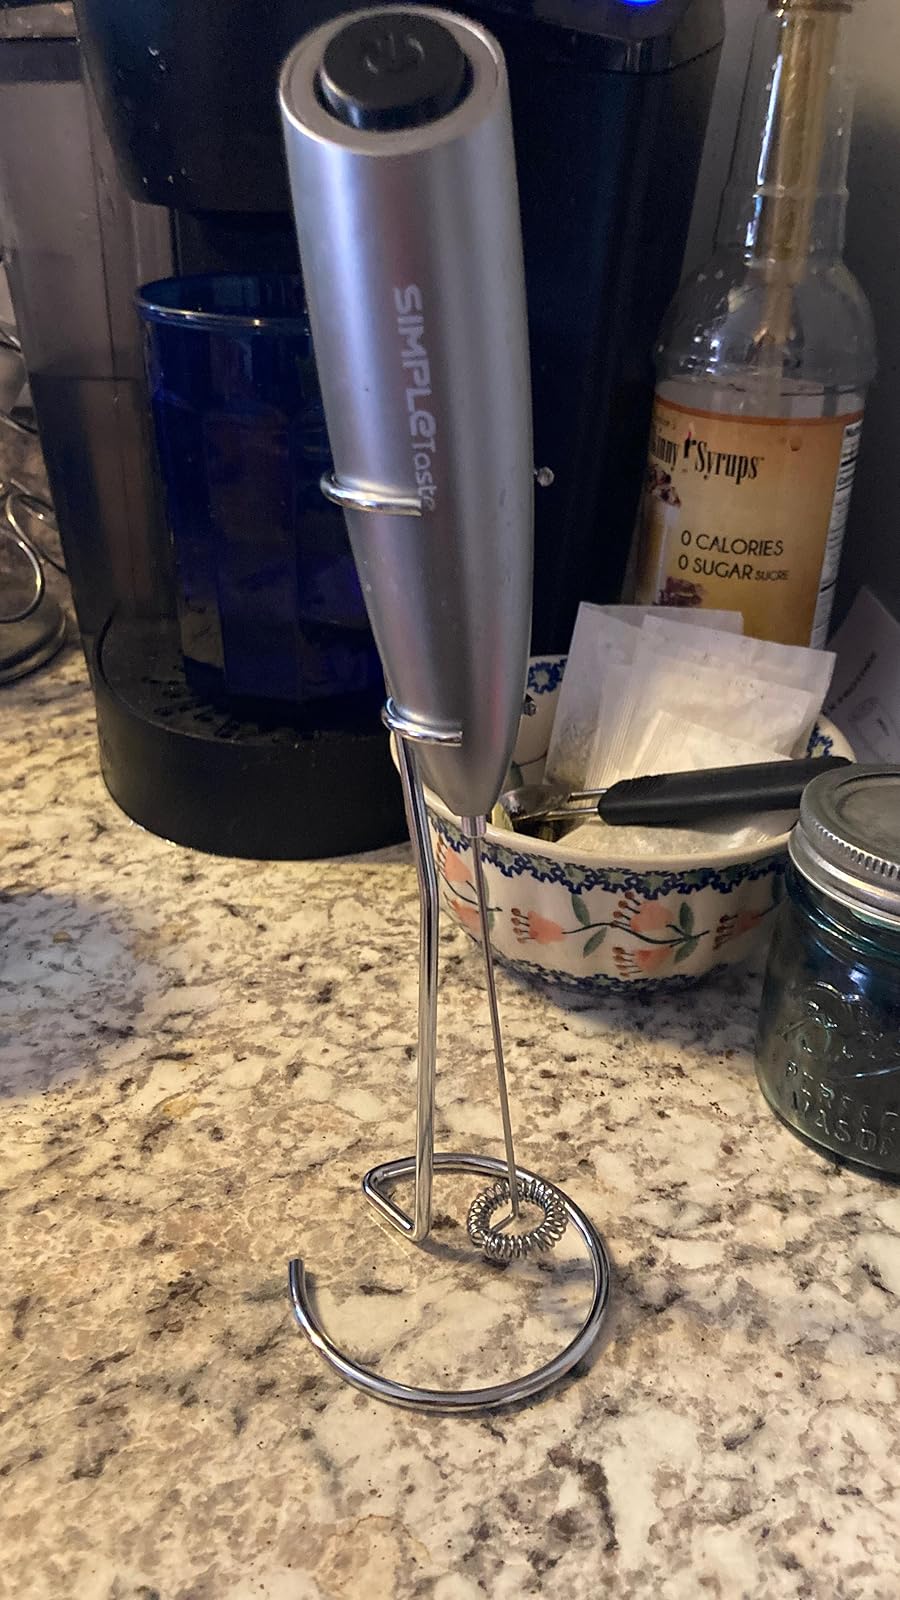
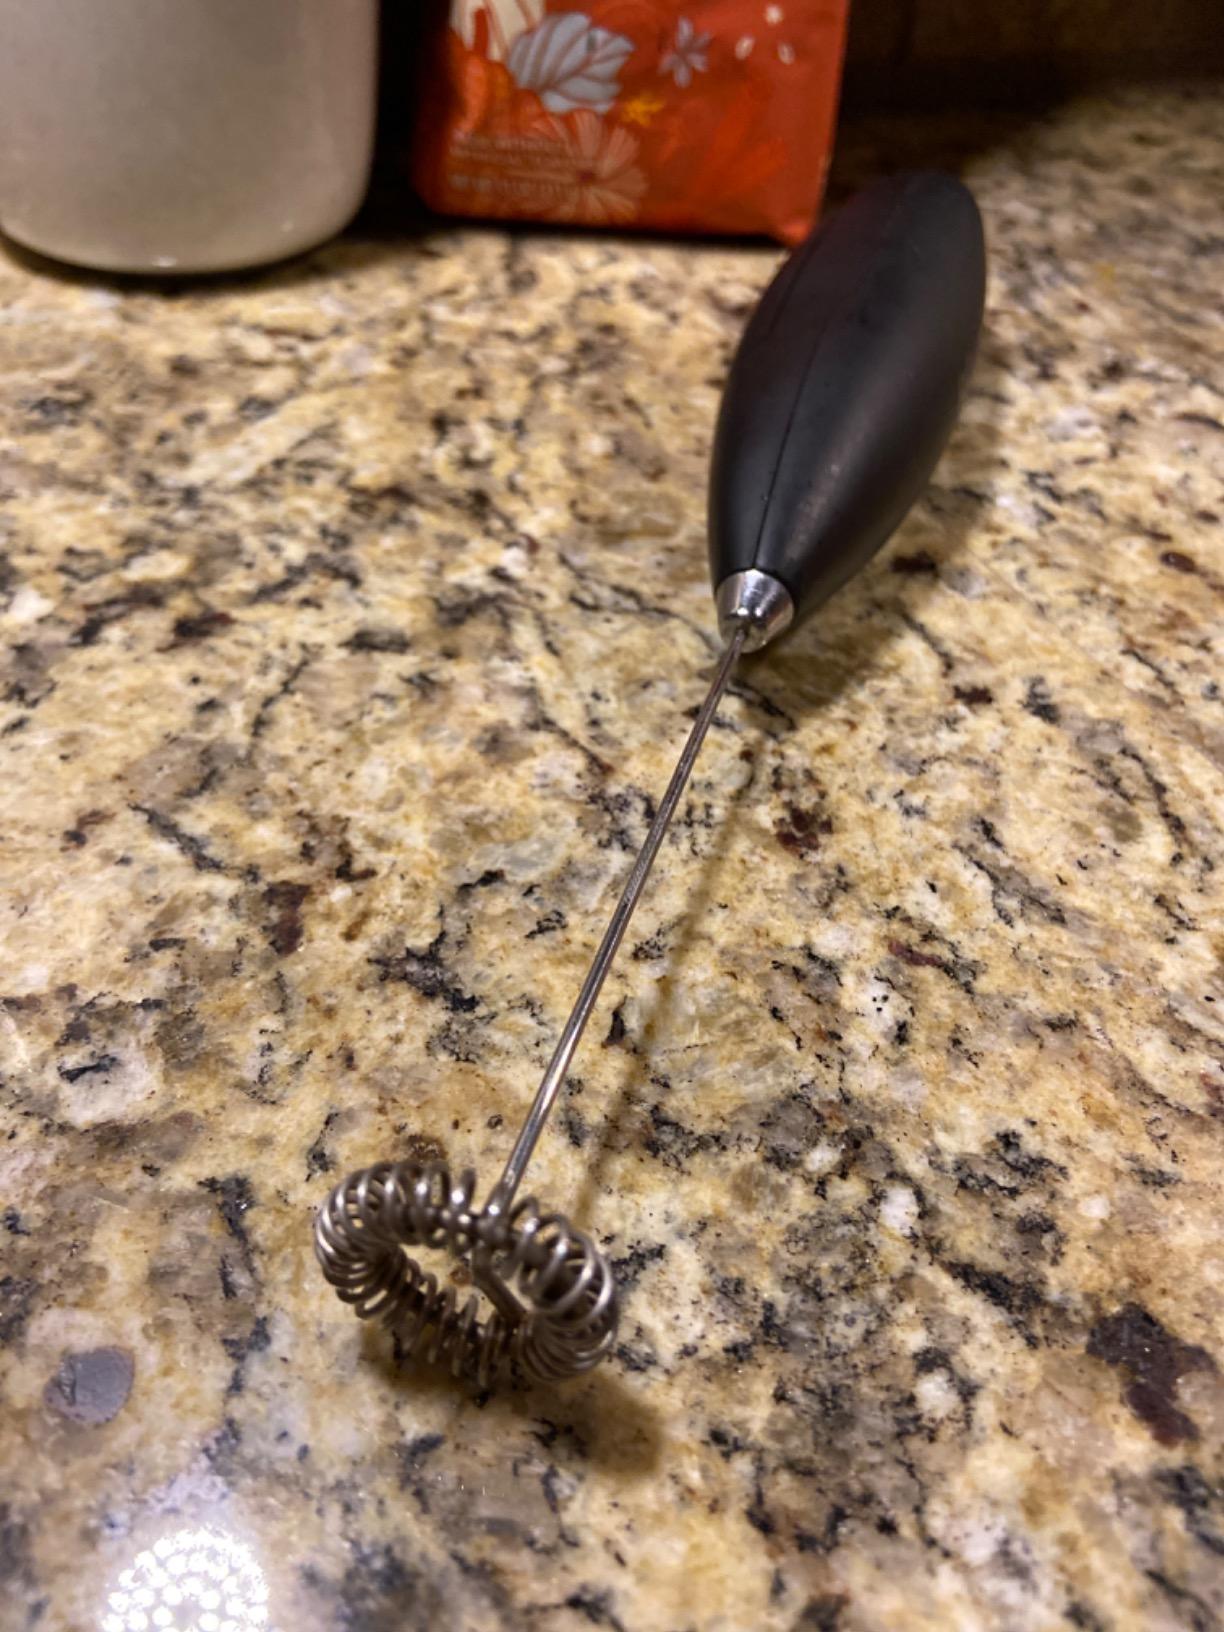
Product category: items_mixer
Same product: no